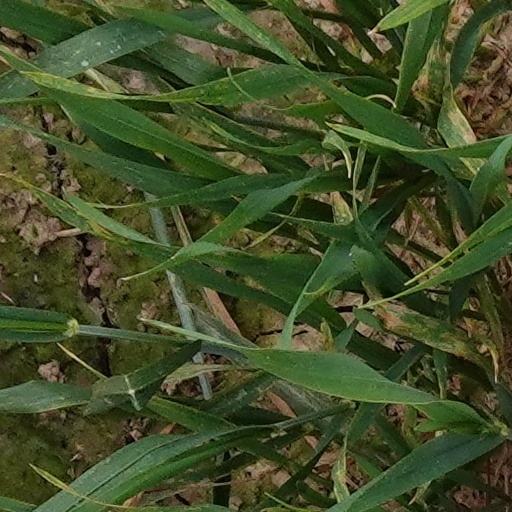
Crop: wheat